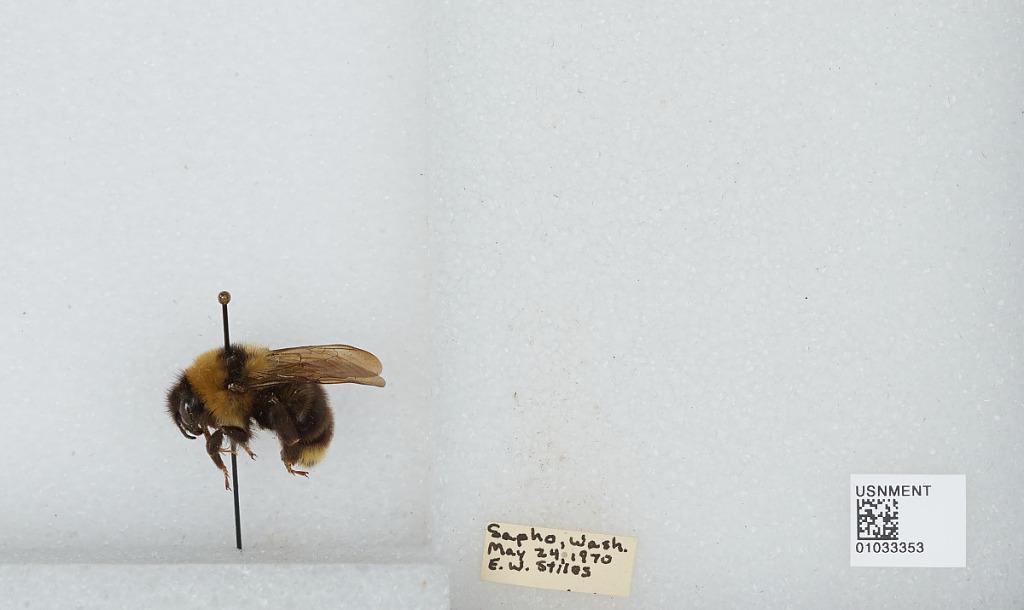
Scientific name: Bombus (Psithyrus) suckleyi Greene
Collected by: E. Stiles
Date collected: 1970-5-24
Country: United States
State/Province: Washington
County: Clallam
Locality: Sappho
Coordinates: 48.07, -124.279